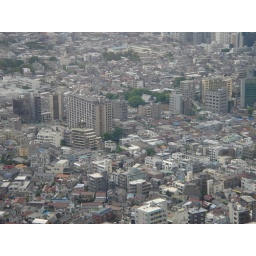
from the Tokyo city govt. building in Shinjuku--observatory on 45th floor